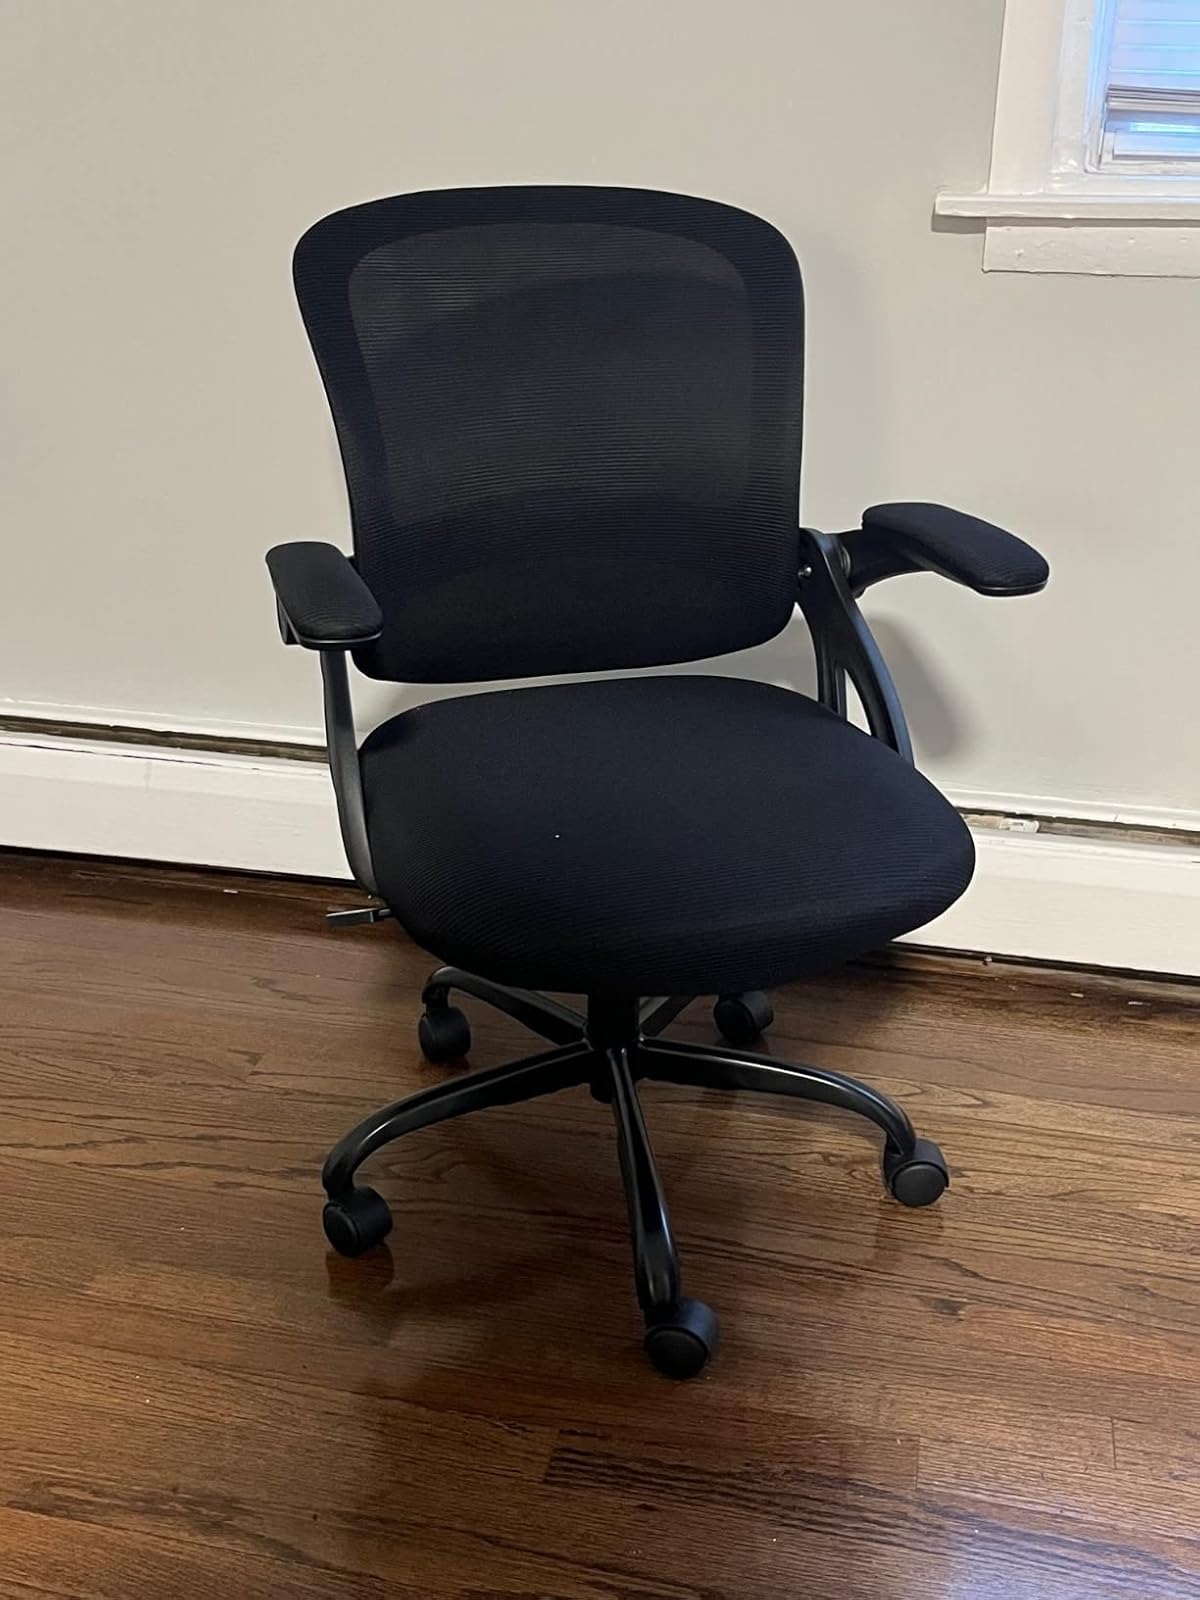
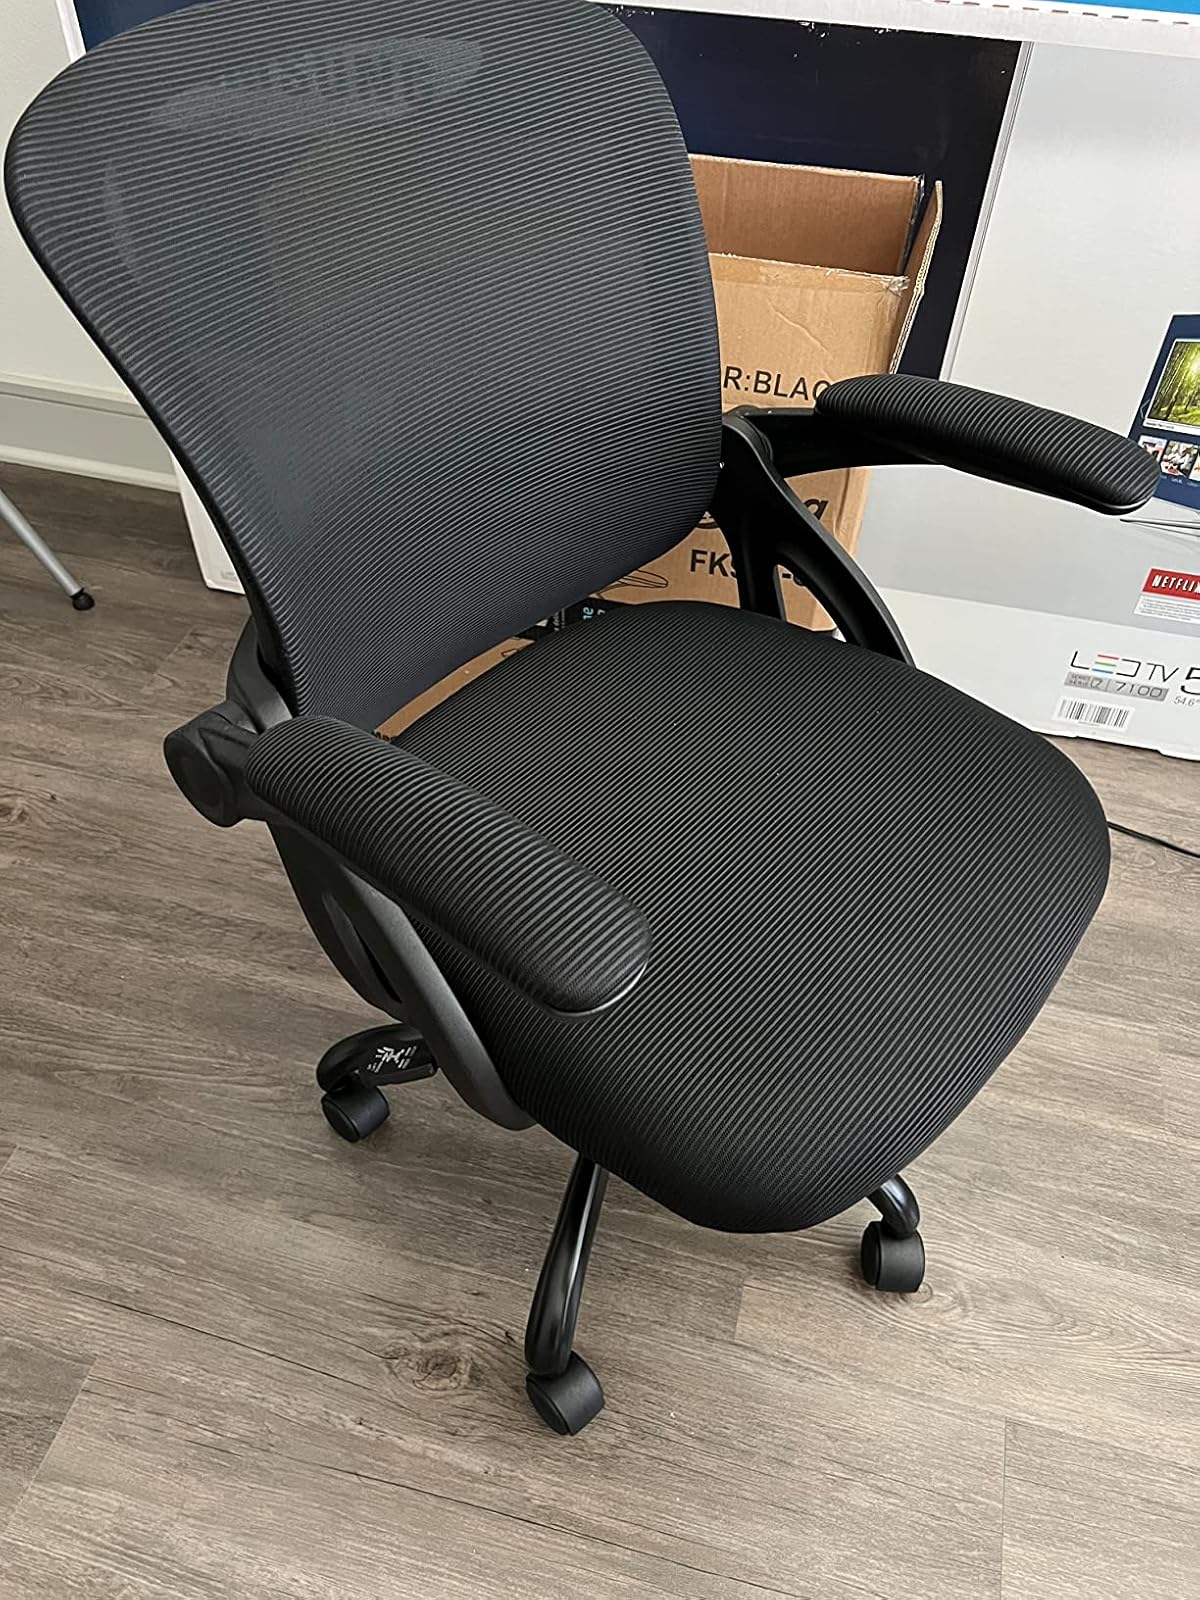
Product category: items_chair
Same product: yes